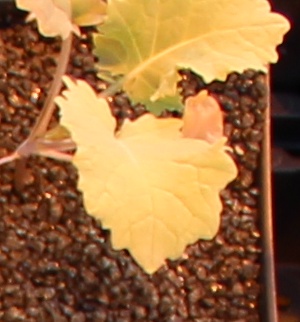
Label: Canola